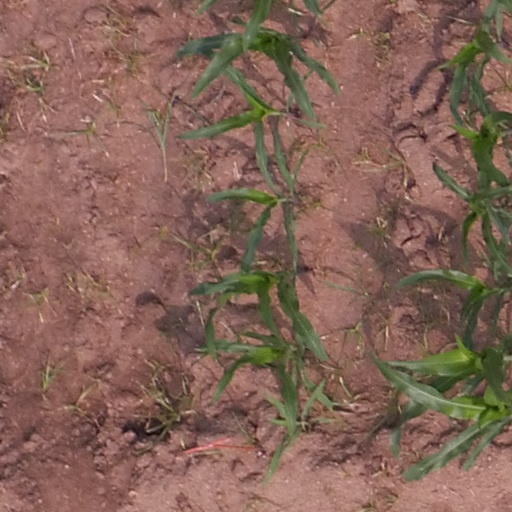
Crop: maize; corn